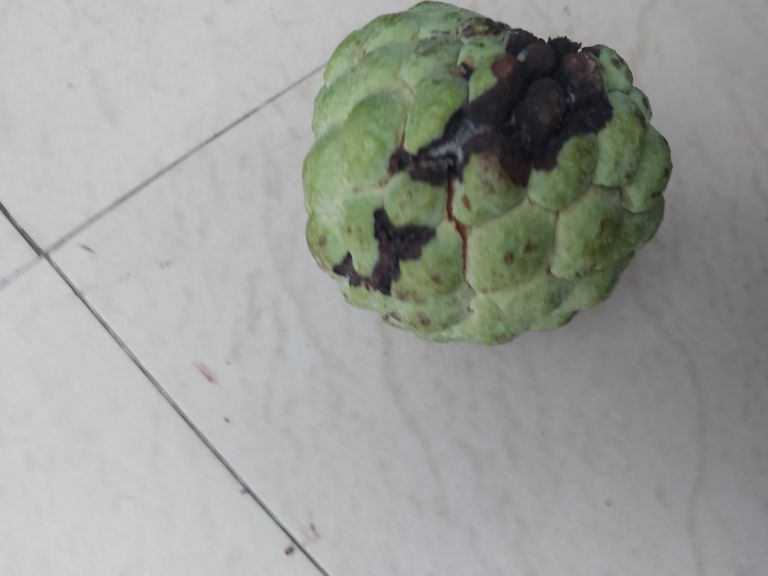
Disease label: Diplodia Rot